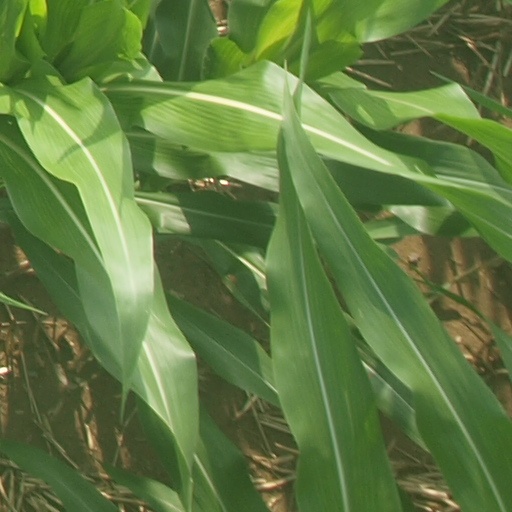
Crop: maize; corn